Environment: real
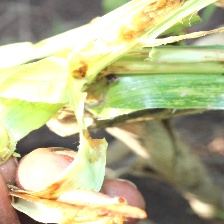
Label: fall_armyworm